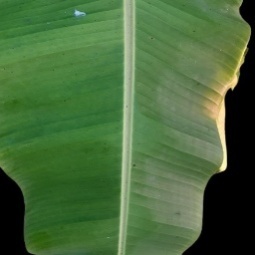
Label: Healthy